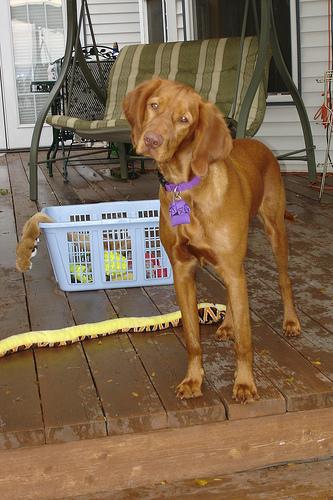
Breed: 210-n000048-vizsla